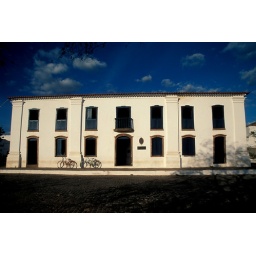
A large white building with two cycles against the wall. Oeitras, Piaui State, North East Brazil, 1999